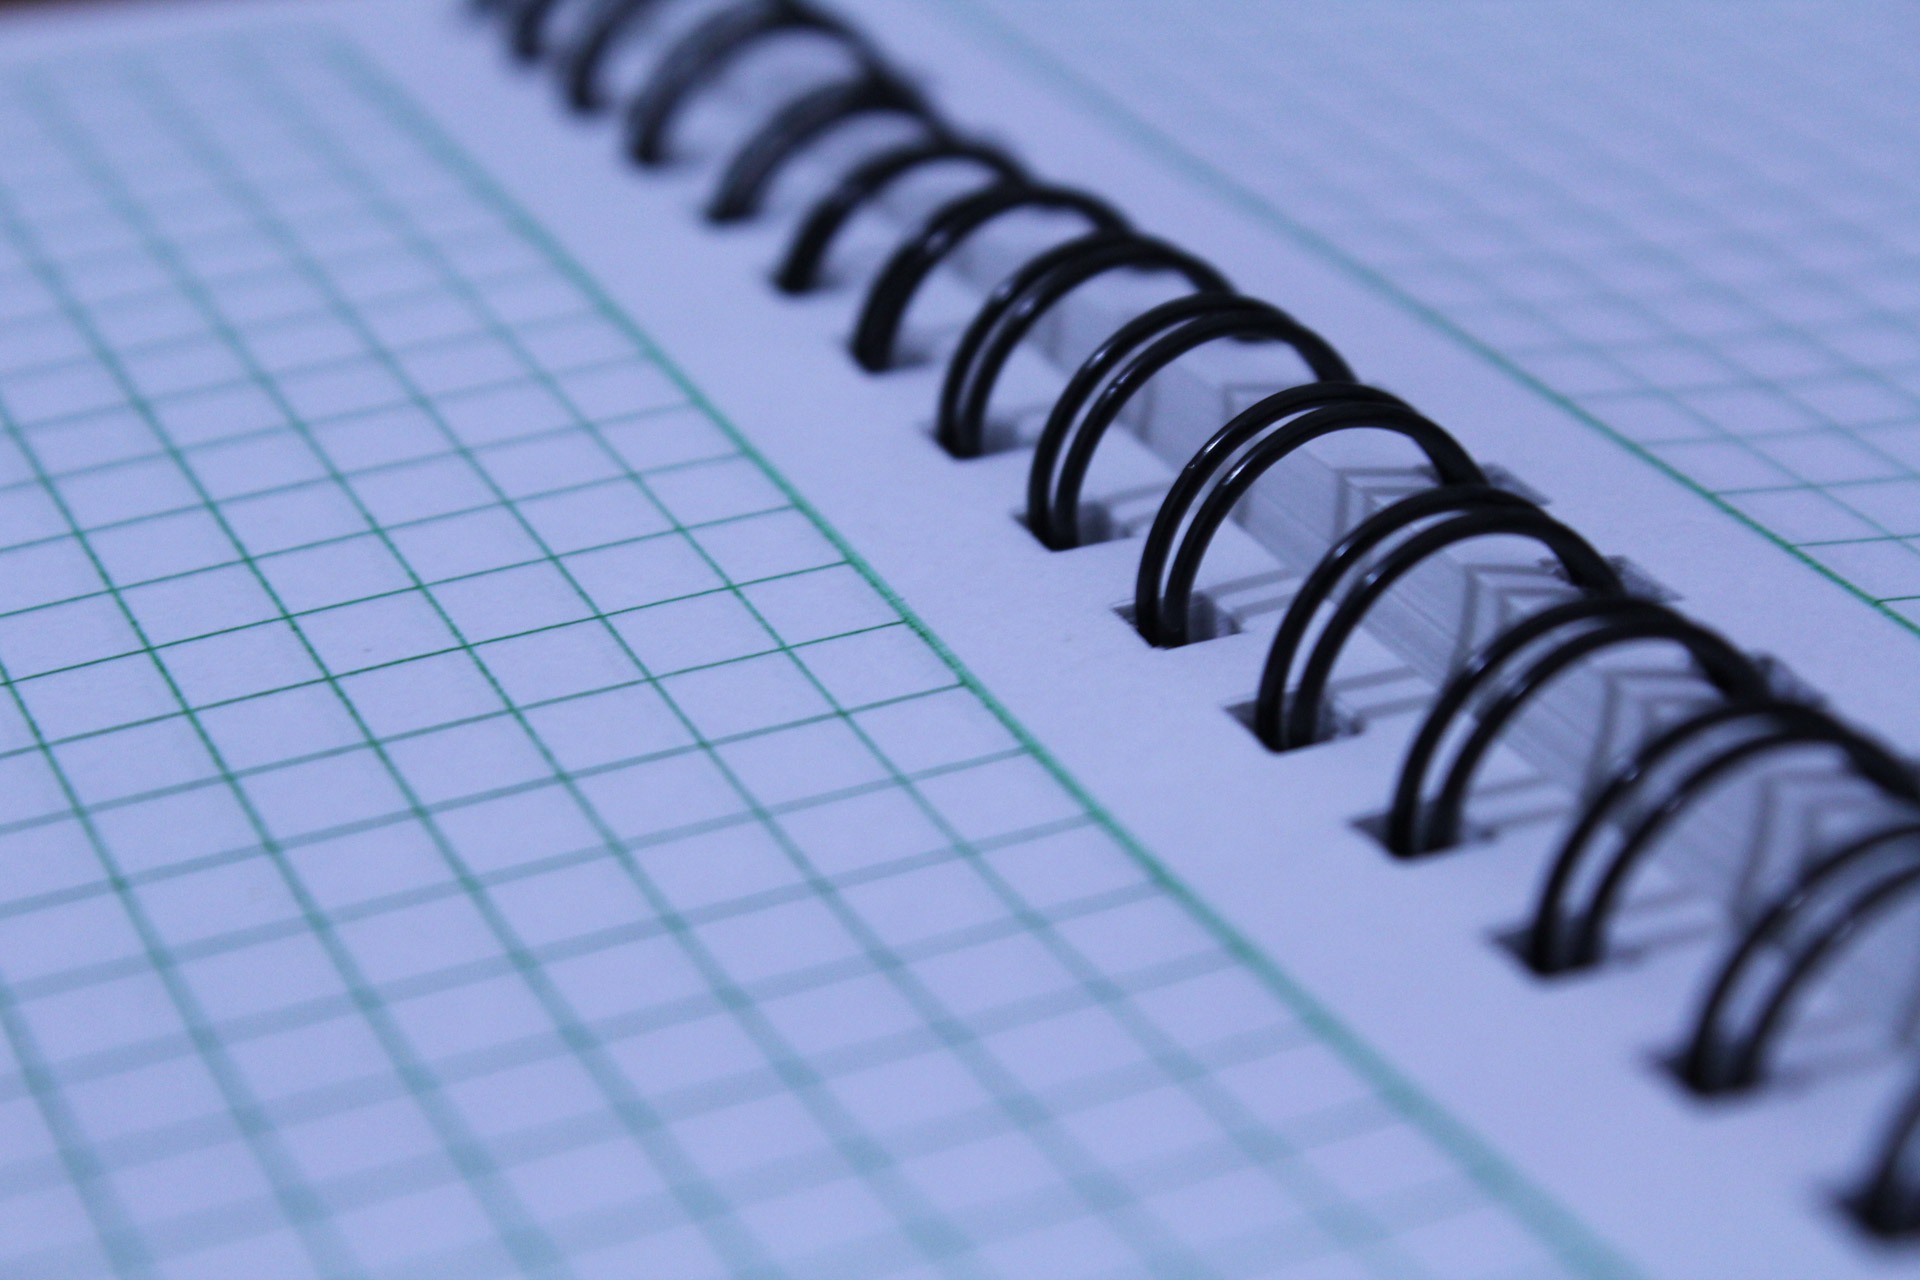
writing, number, pattern, line, spring, color, blue, object, paper, circle, close up, brand, font, art, background, drawing, design, handwriting, calligraphy, shape, spring notebook, black spring